Till Brönner

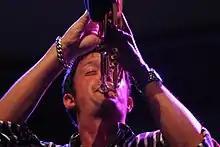
Brönner performing in 2006

Till Brönner (born 6 May 1971 in Viersen, West Germany) is a German jazz trumpeter, flügelhorn player, singer, composer, producer and photographer.